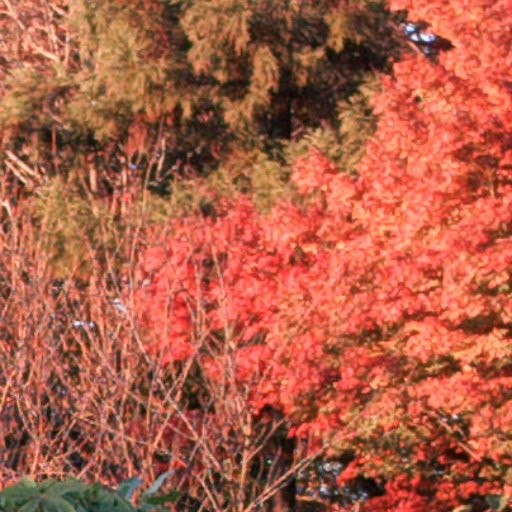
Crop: cassava